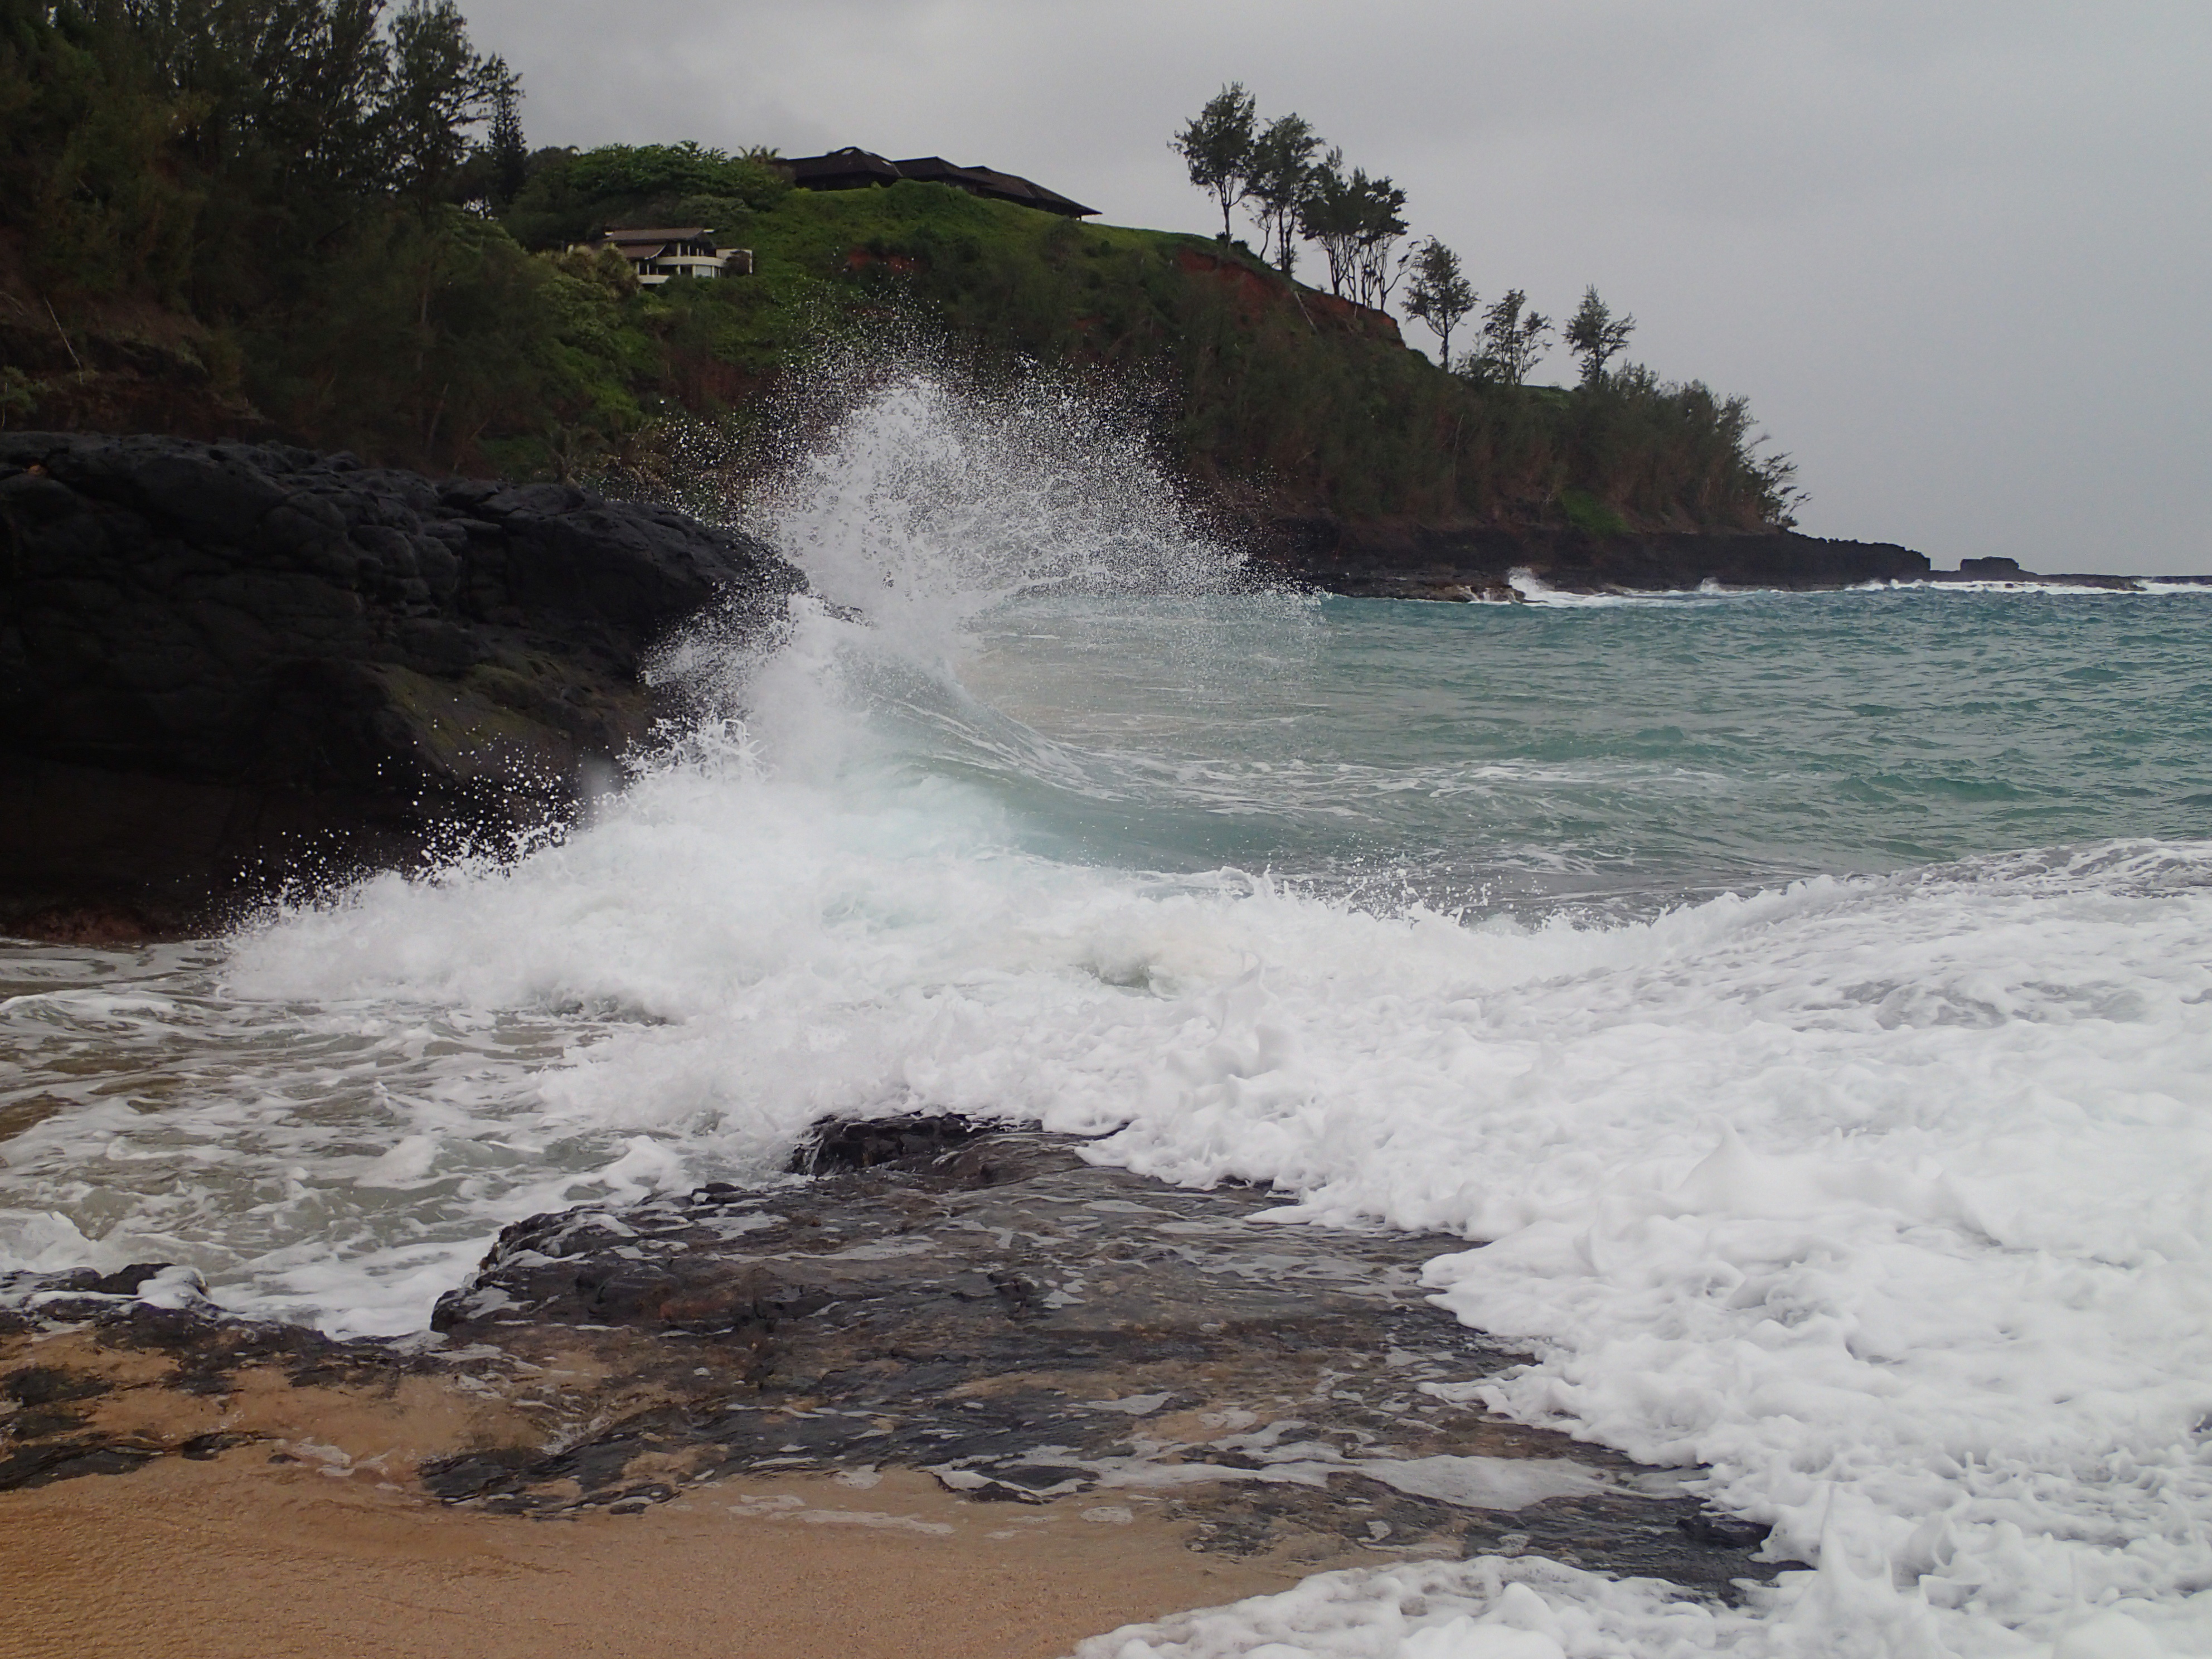
beach, sea, coast, water, rock, ocean, shore, wave, bay, rapid, body of water, wind wave